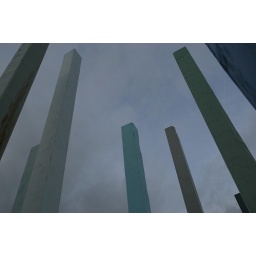
Coloured wooden columns at the harbour in Dysart, Fife, UK